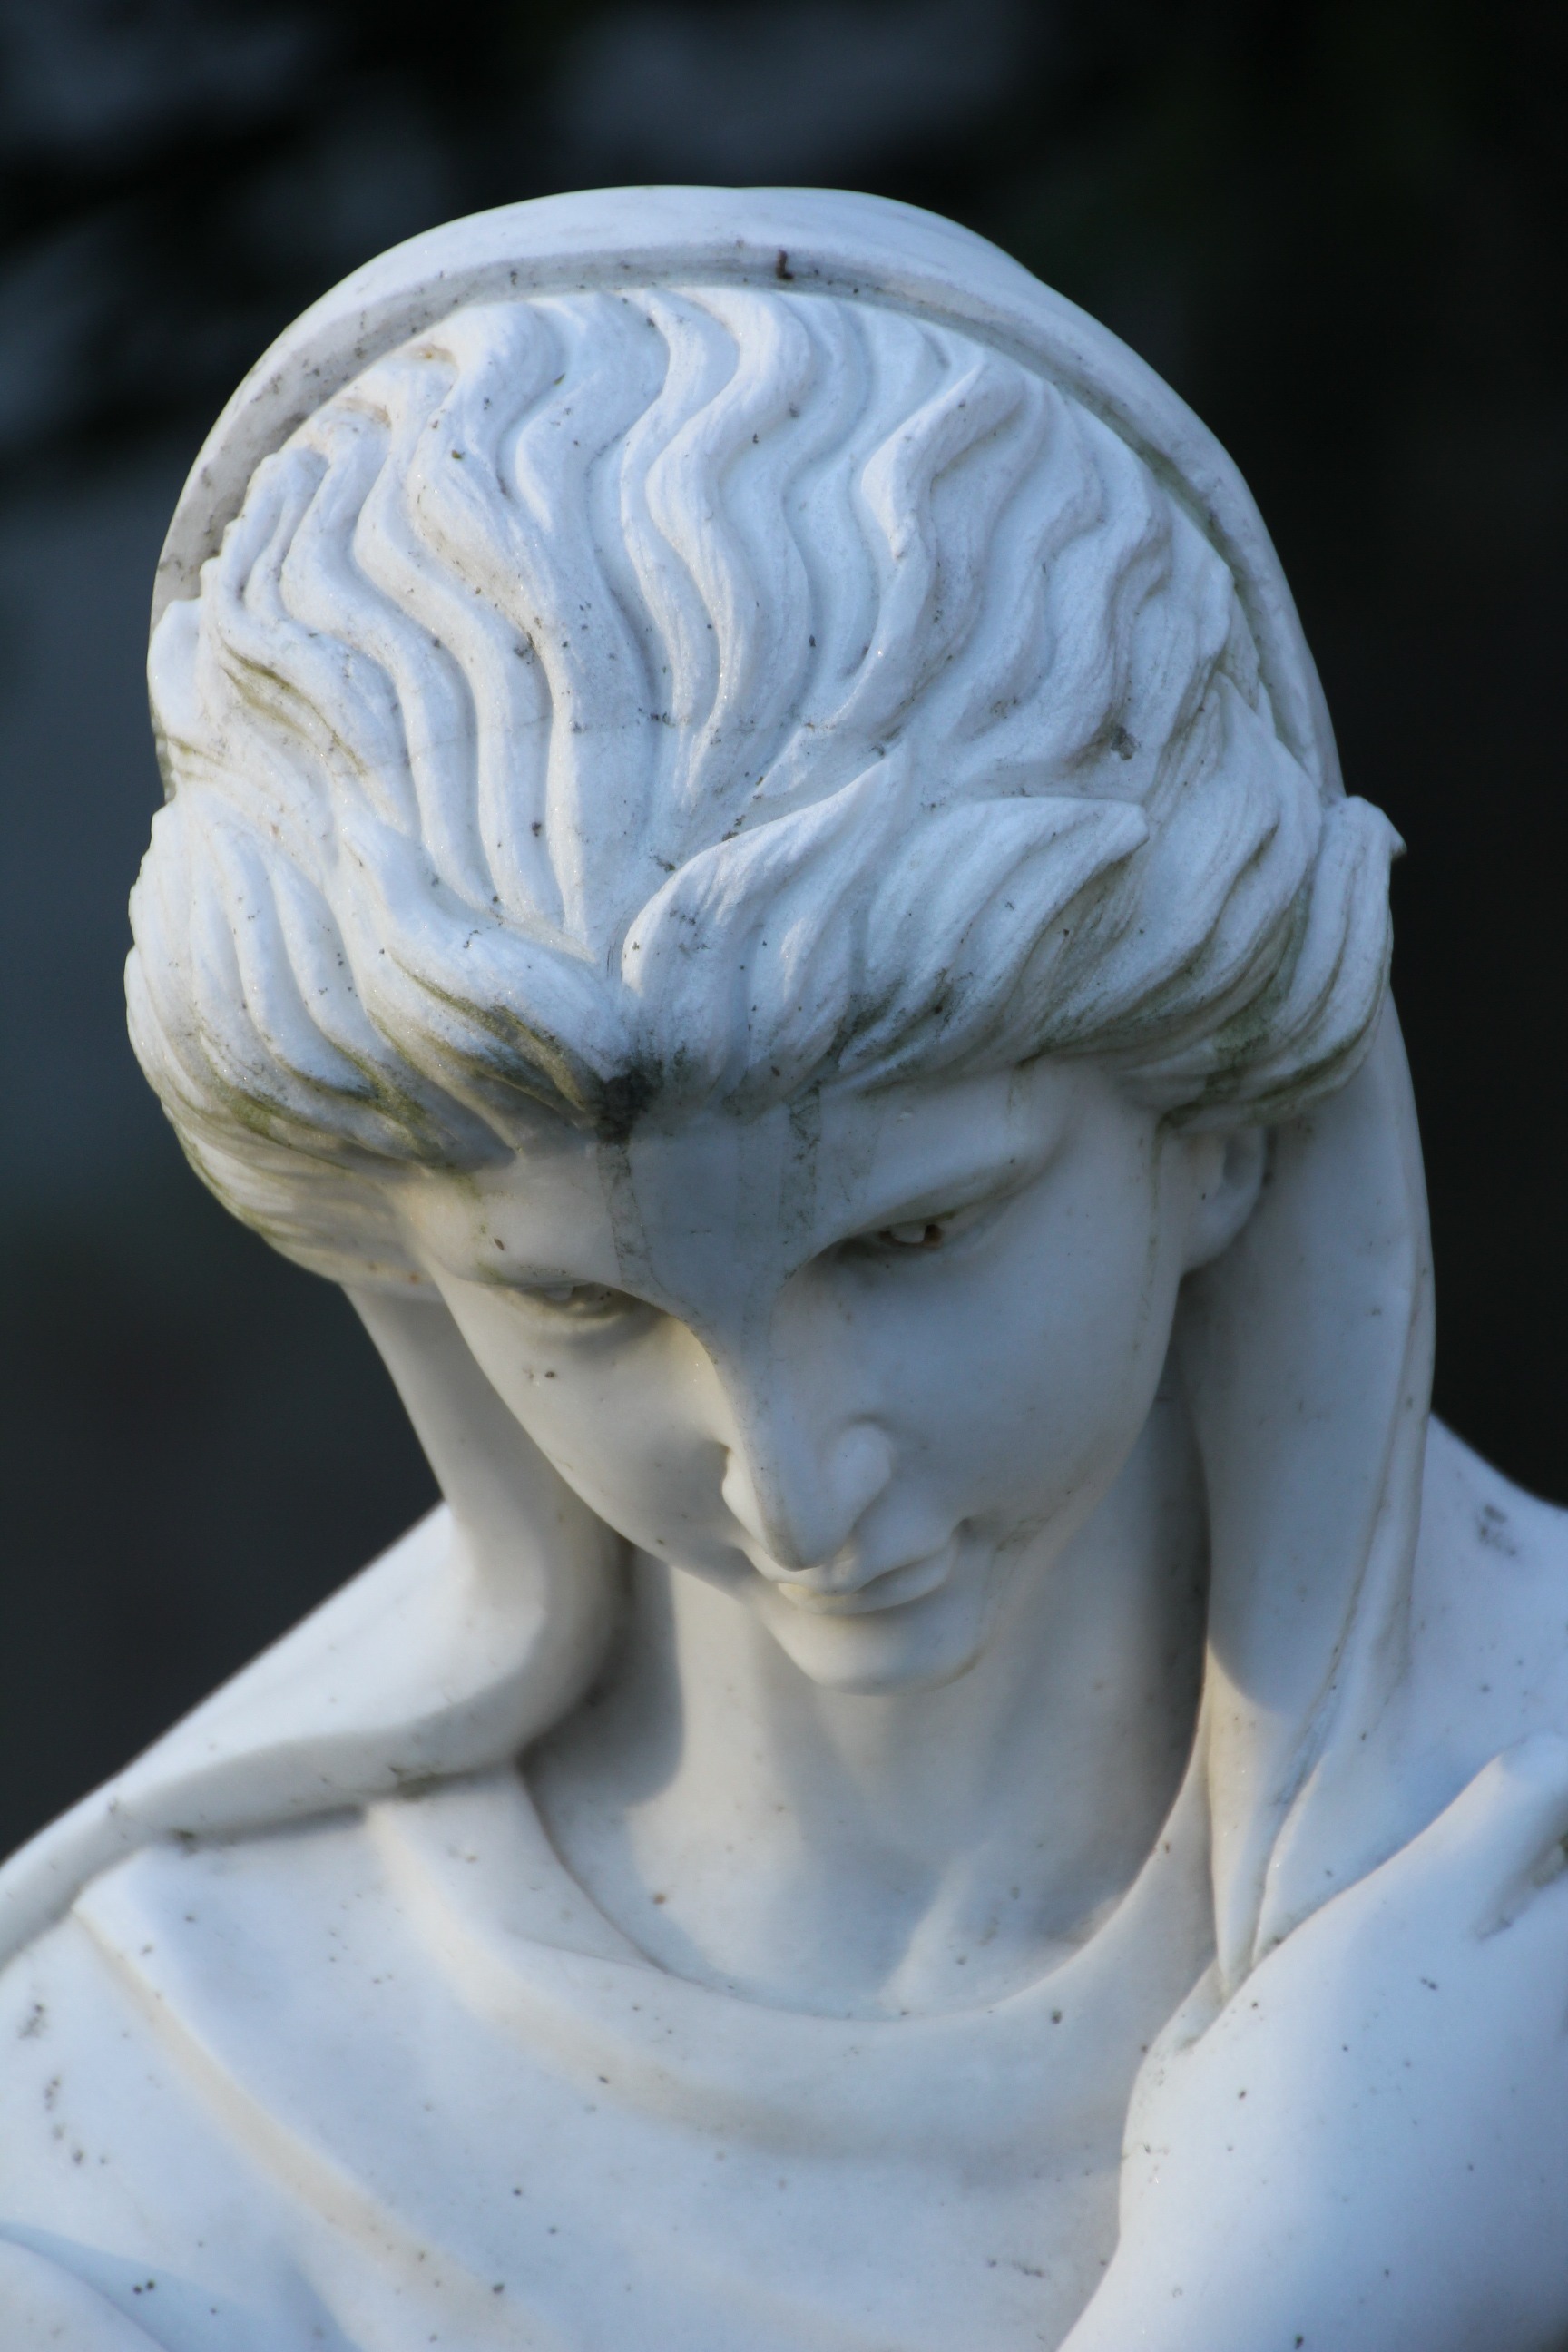
white, monument, statue, blue, sculpture, art, head, bust, organ, carving, tomb figure, stone carving, nonbuilding structure, classical sculpture, abbey marie